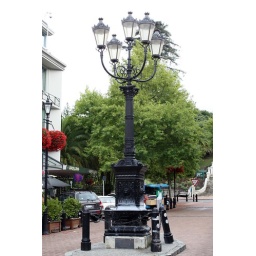
street lamb in the middle of the road